Bajiao Amusement Park station

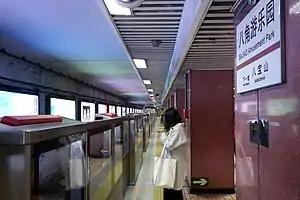
Eastbound platform

Bajiao Amusement Park station is a station on Line 1 of the Beijing Subway. It is near Beijing Shijingshan Amusement Park. The station has closed for reconstruction on June 2nd, 2025 to facilitate work on the Line 1 Branch Line, and will not reopen until May 2nd, 2027.